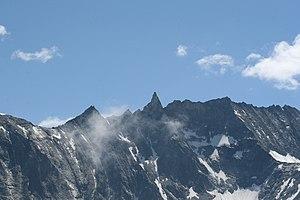
Aiguille de la Tza
L'aiguille de la Tsa est un sommet de Suisse. Situé entre Arolla et Ferpècle dans le canton du Valais, il culmine à 3 667 mètres.